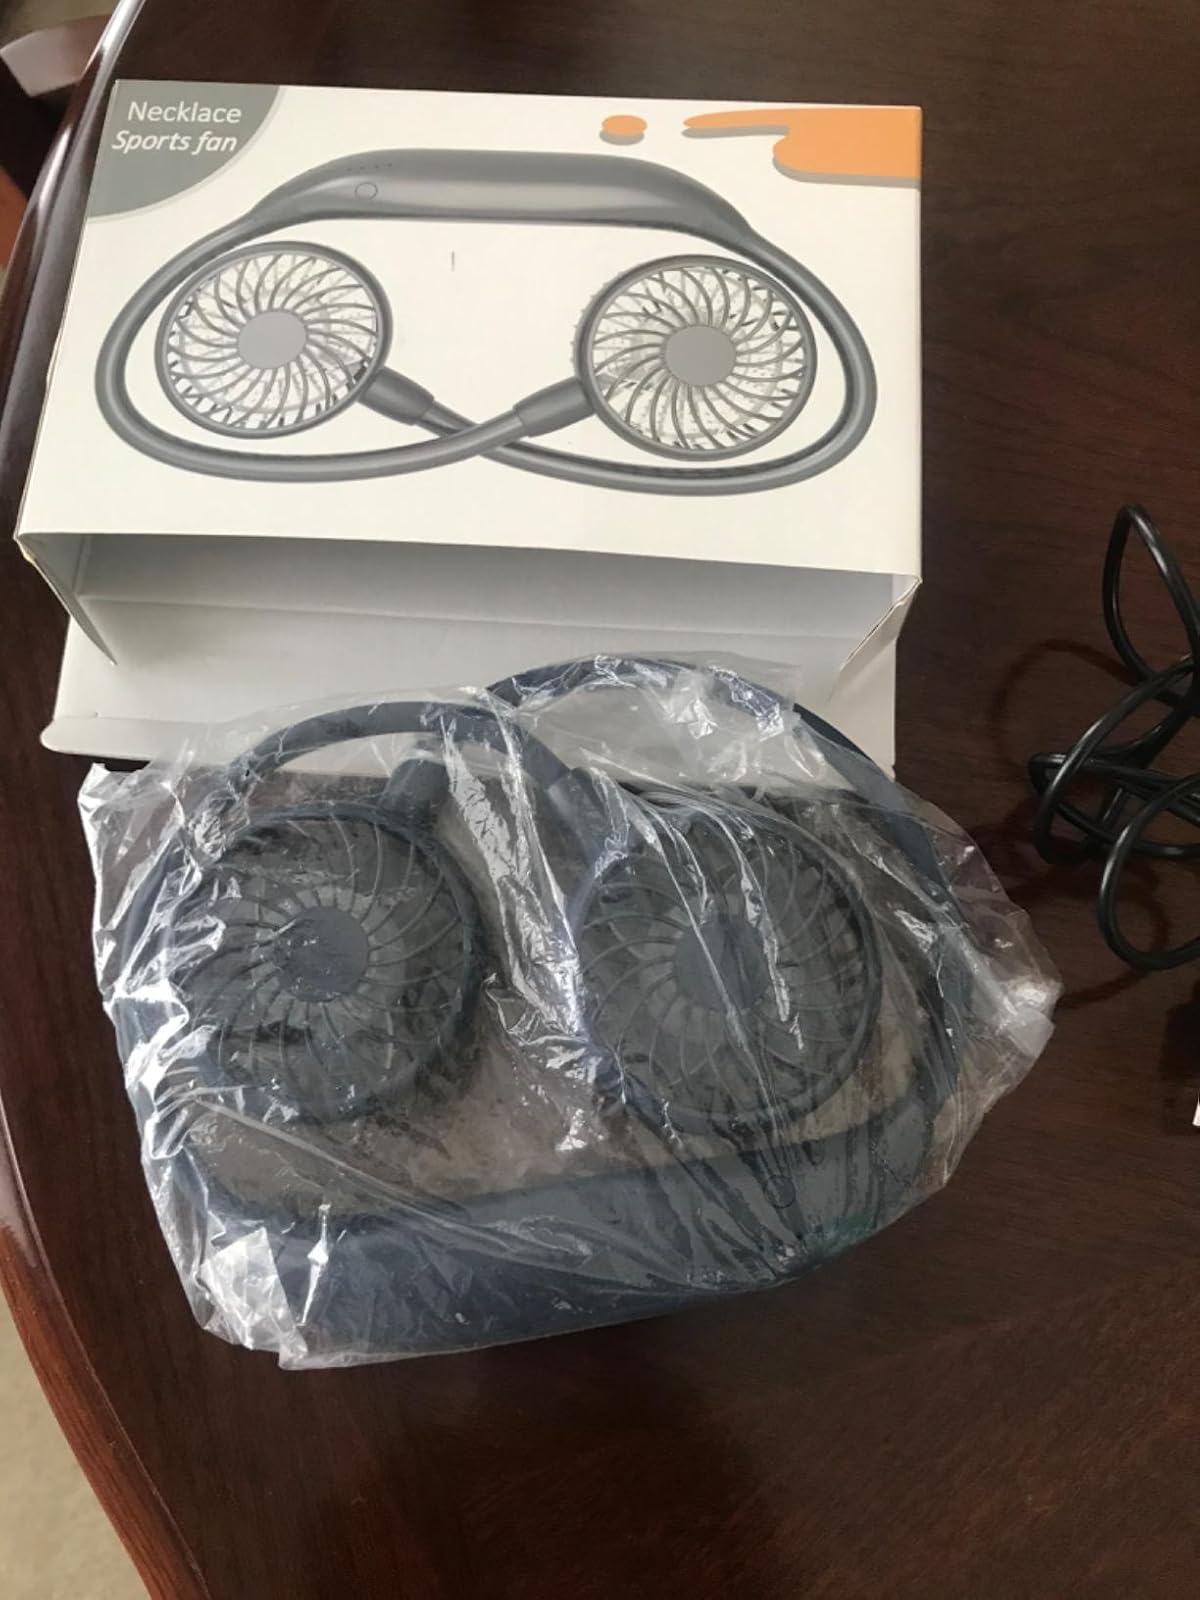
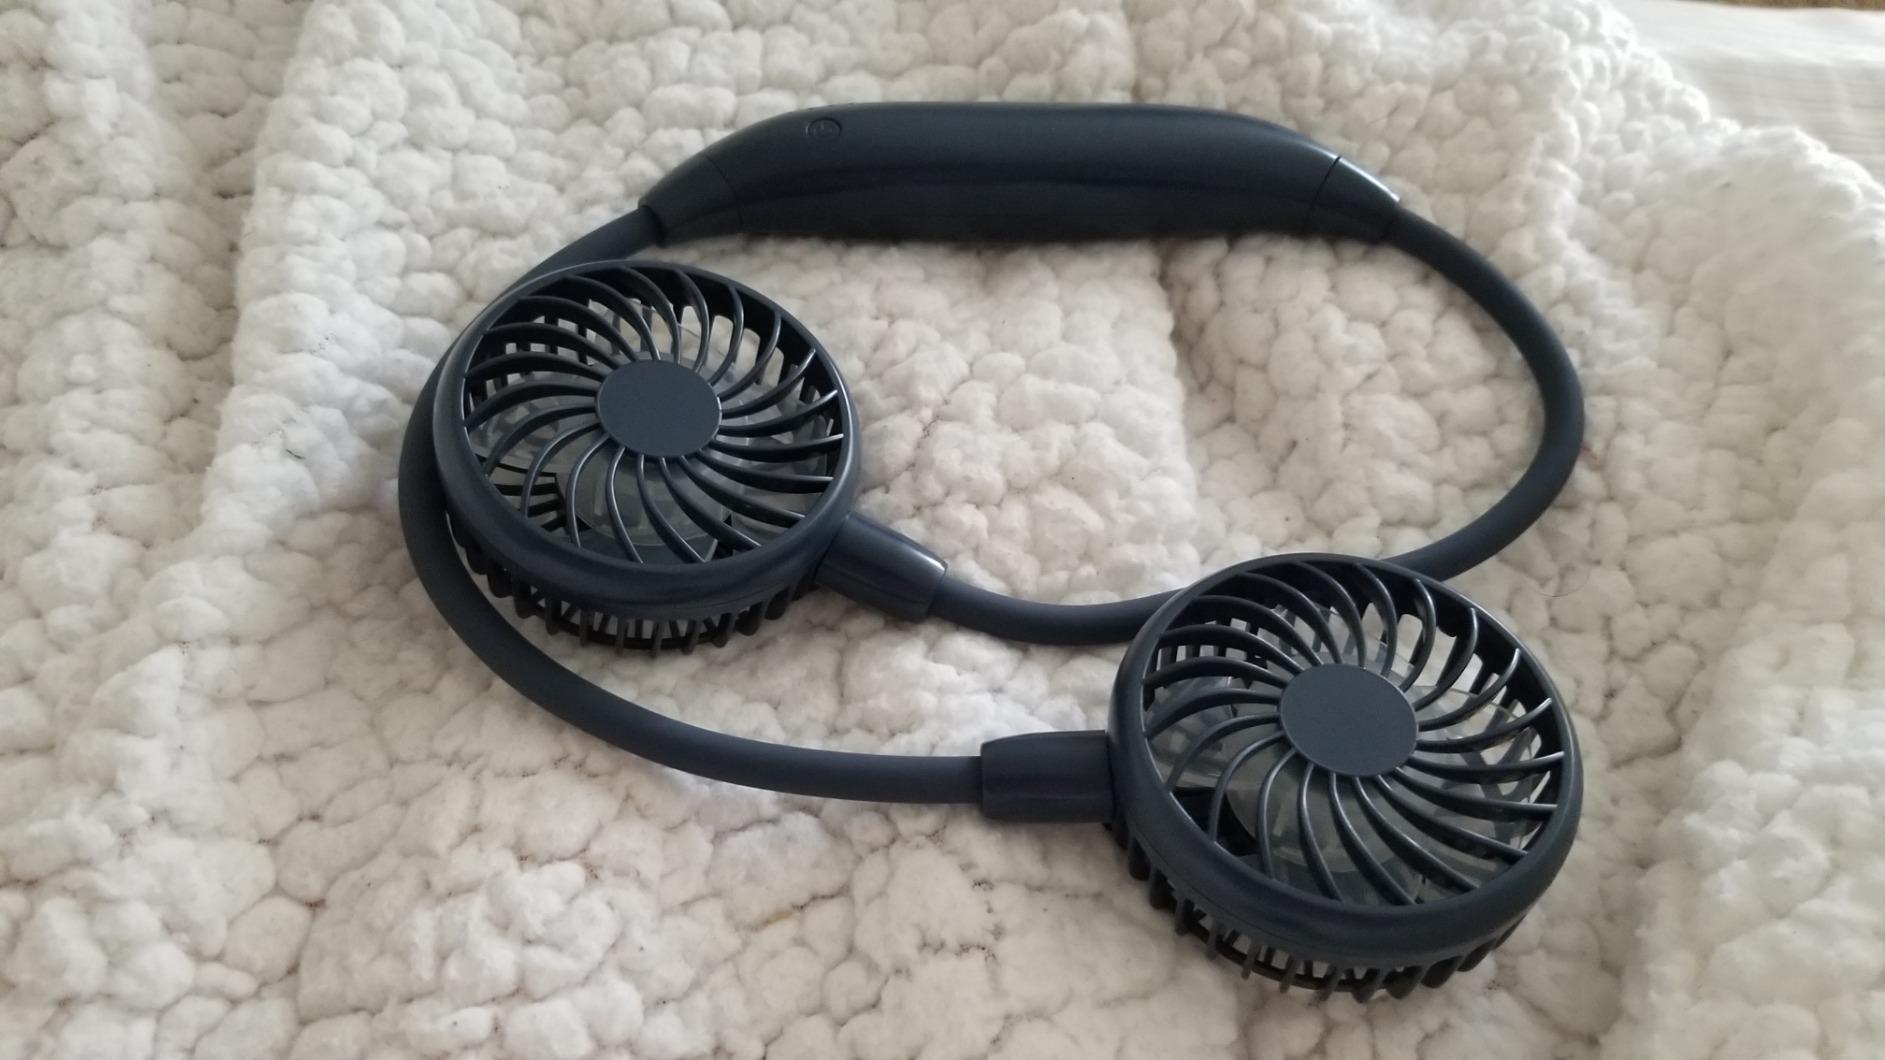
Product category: fan
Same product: yes